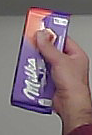
Product: milka_chocolate